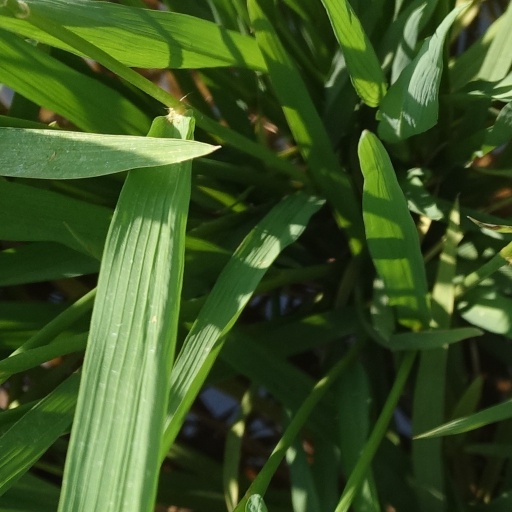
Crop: rice